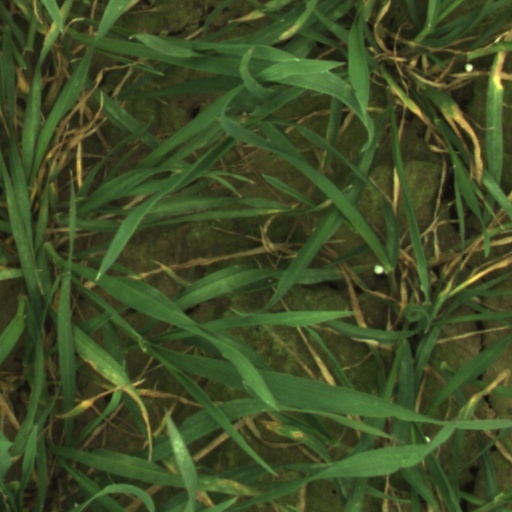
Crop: wheat